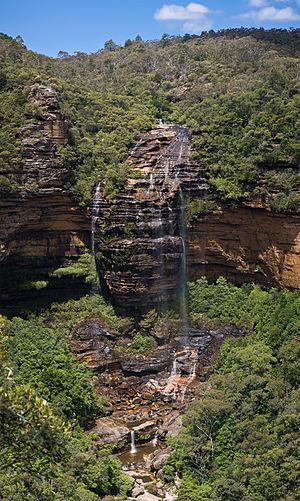
Wentworth Falls est une ville australienne faisant partie de la zone d'administration locale de Blue Mountains. Située dans les Montagnes bleues, à 98 km à l'ouest de Sydney, Wentworth Falls compte un peu plus de 5 600 habitants.